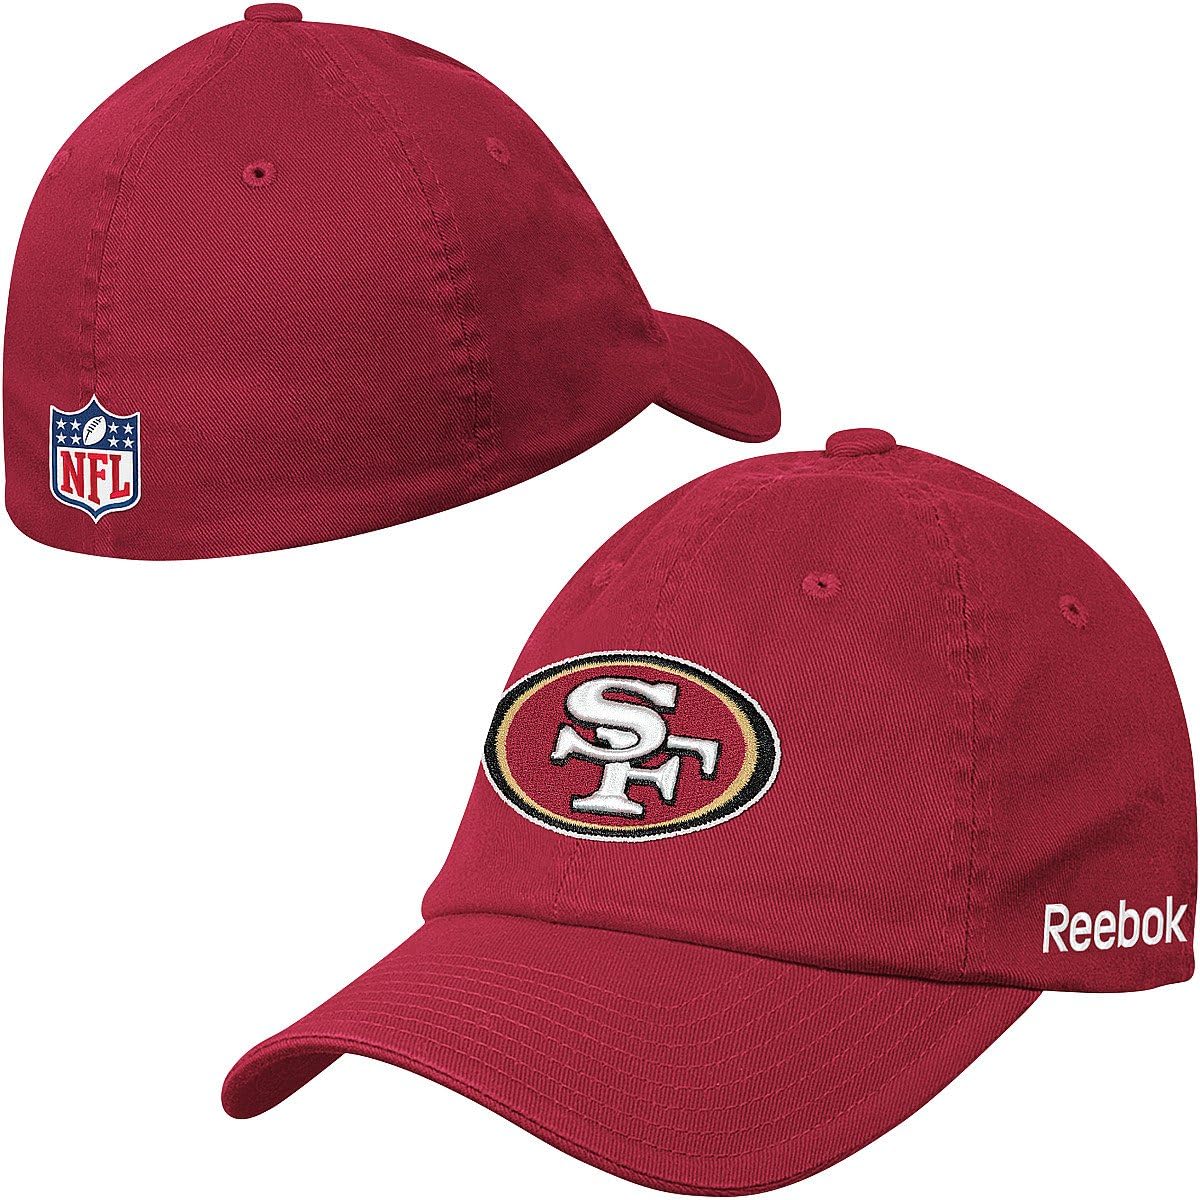
Reebok San Francisco 49ers Flex Sideline Slouch Hat
Category: Sports & Outdoors
Whether it's a division rivalry, playoff clincher or regular season game, your NFL® team relies on their fans' support. Wear your football pride in the flex Sideline slouch hat by Reebok®. It features a large raised-embroidered team logo on the front and an official NFL® shield on the back.
Features: 97% cotton, 3% spandex | Fitted hat | A large screenprinted team logo adorns the front Embroidered Reebok® logo decorates the side | NFL® shield is embroidered on the back Breathable eyelets on each of the panels Officially licensed | Made in Bangladesh